Mark Kielesz-Levine

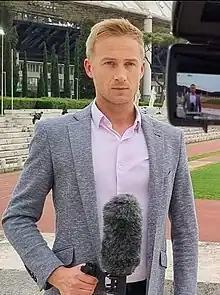
Kielesz-Levine reporting in Italy for ITV Central

Mark Kielesz-Levine (born 1985) is a British Polish television reporter and presenter. He currently works at ITV Central in the Midlands.